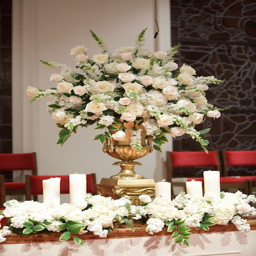
a large gold urn overflowing with white flowers makes a dramatic centerpiece